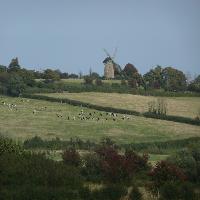
Weather: cloudy or overcast